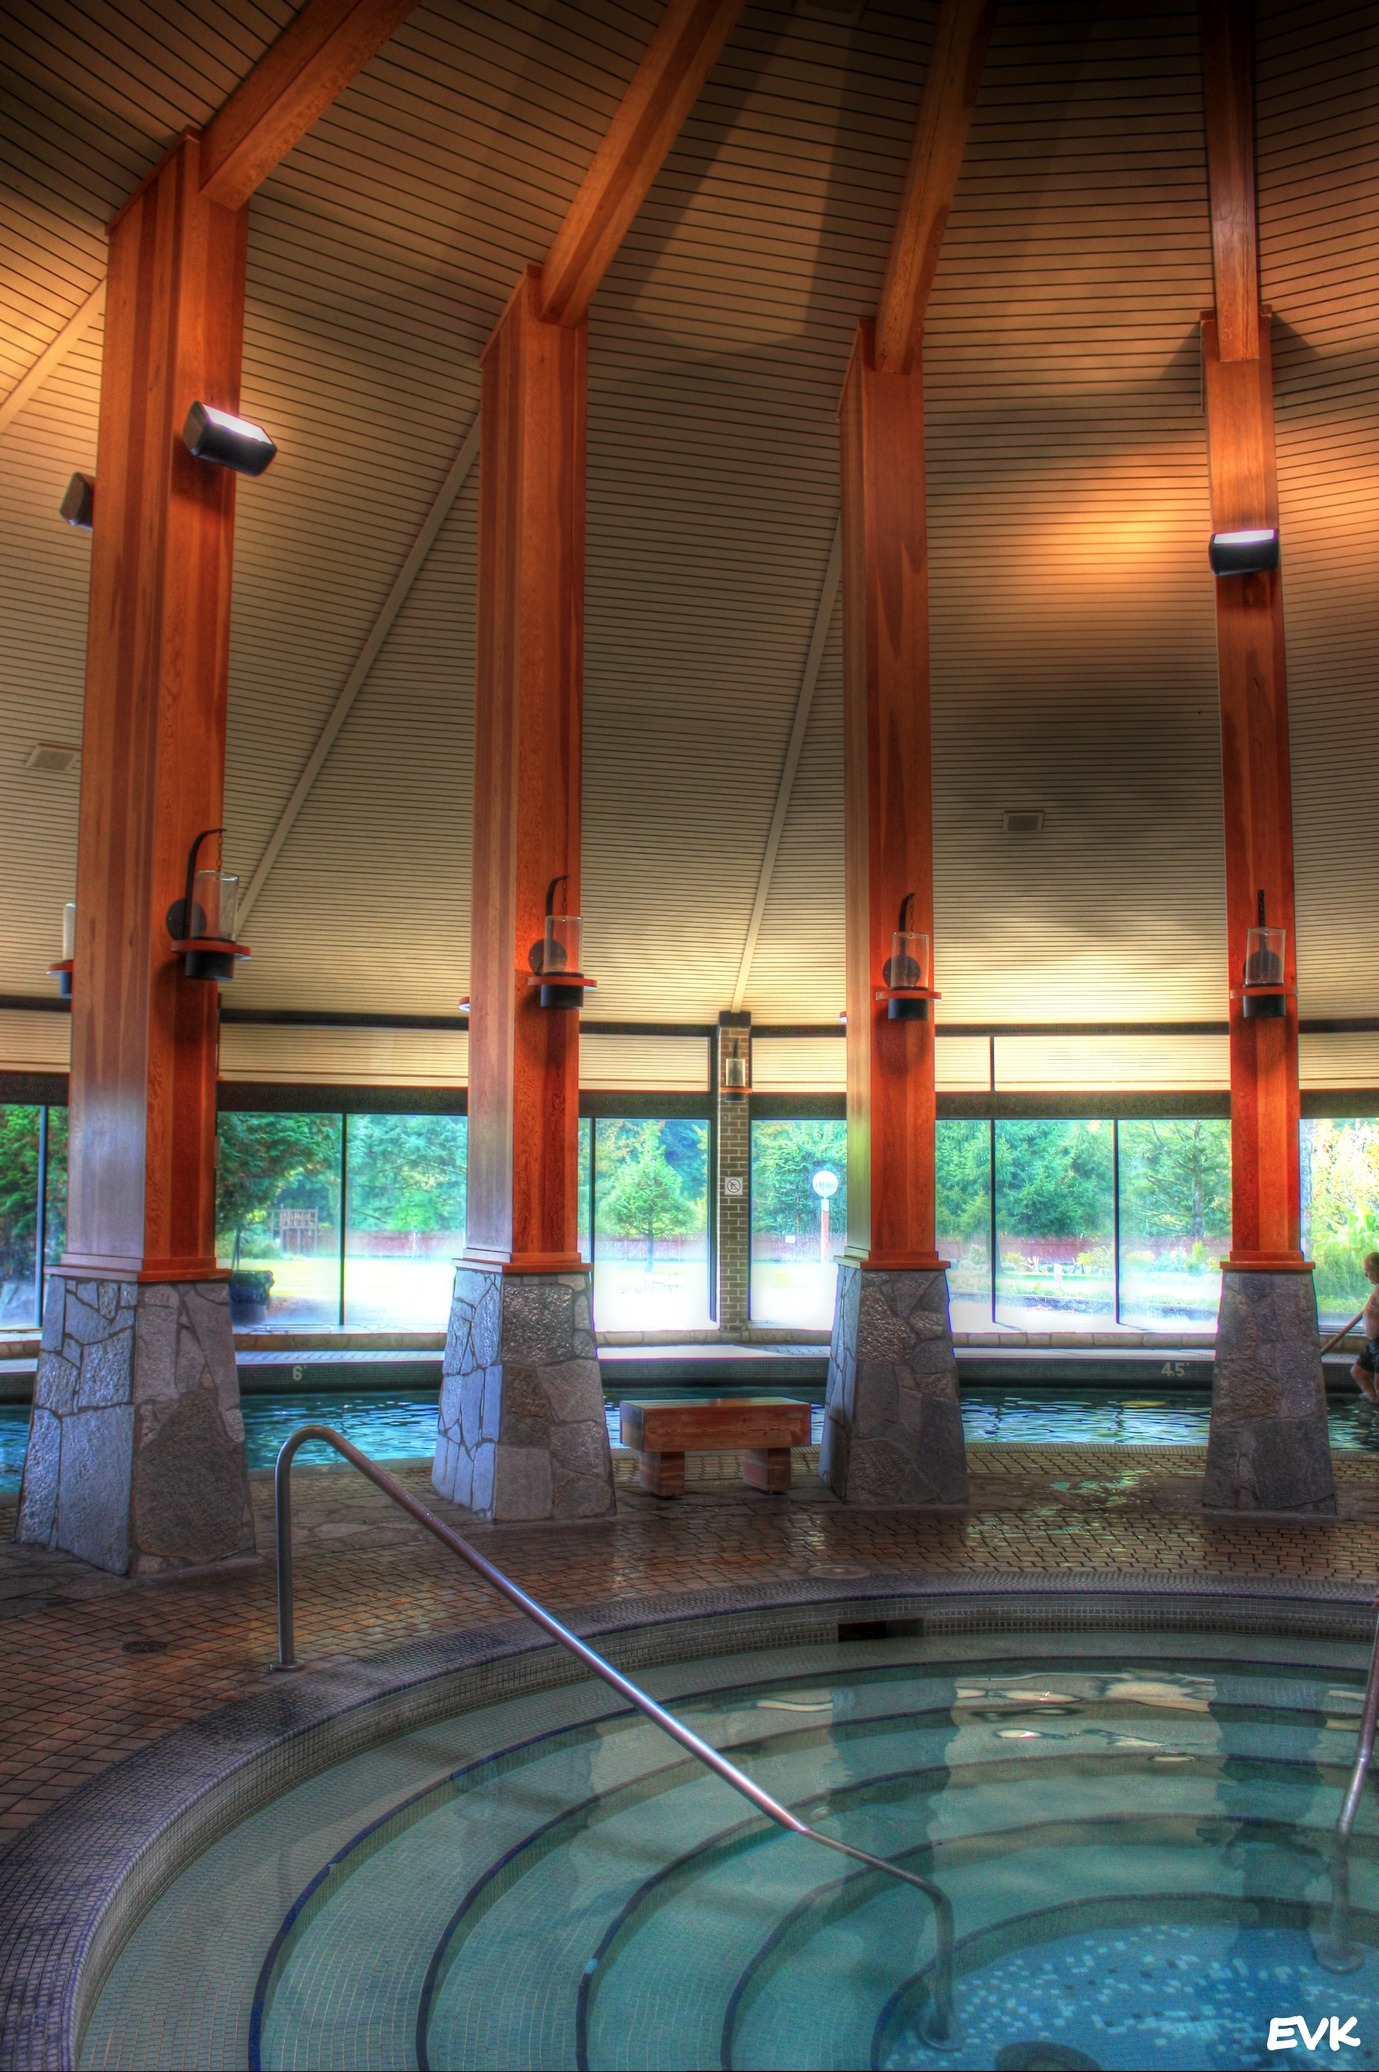
architecture, mansion, building, pool, reflection, swimming pool, indoor, lighting, interior design, resort, estate, harrison, hotsprings